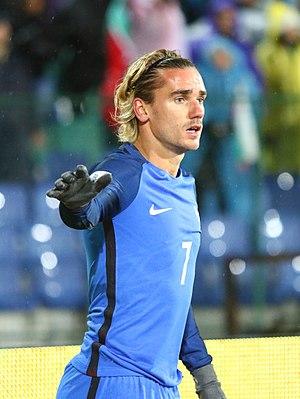
Antoine Griezmann ([ɡʁjɛzman]4), surnommé «